History of Terni, Umbria

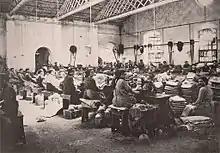
Ward of women workers from Terni at the Centurini Jutery

After the Council of Trent there began a period of about two centuries in which Terni, having lost its precise identity, found in Rome a secure point of reference. The Aldobrandini and Barberini families were patrons of the city for many years during the 17th century; Francesco Angeloni, a native of Terni, was secretary to Cardinal Ippolito Aldobrandini; Francesco Angelo Rapaccioli, also a native of Terni, was very close to Cardinal Maffeo Barberini, the future Pope Urban VIII; even the new patron saint, St. Valentine, was decided in Rome. Thus, important figures in art and culture landed, from Rome, in Terni: Antonio da Sangallo the Younger to direct the work of the Pauline quarry at the Marmore Falls and it was in Terni that he died; Jacopo Barozzi da Vignola and Carlo Fontana for the rebuilding of the Roman Bridge; Carlo Maderno for the Clementine quarry; and Girolamo Troppa as decorator of city villas and palaces.